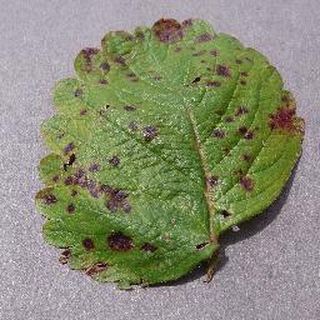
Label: strawberry_leaf_scorch